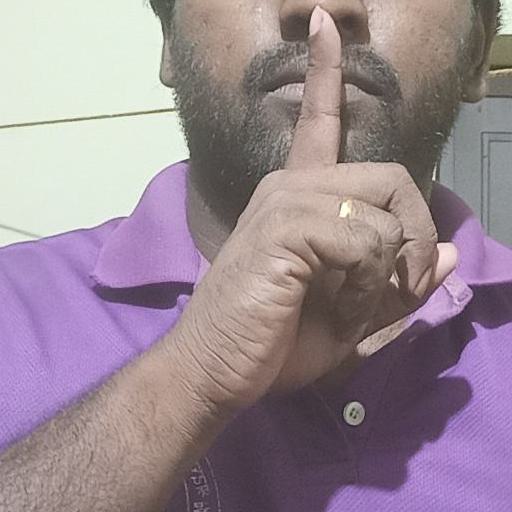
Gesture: mute